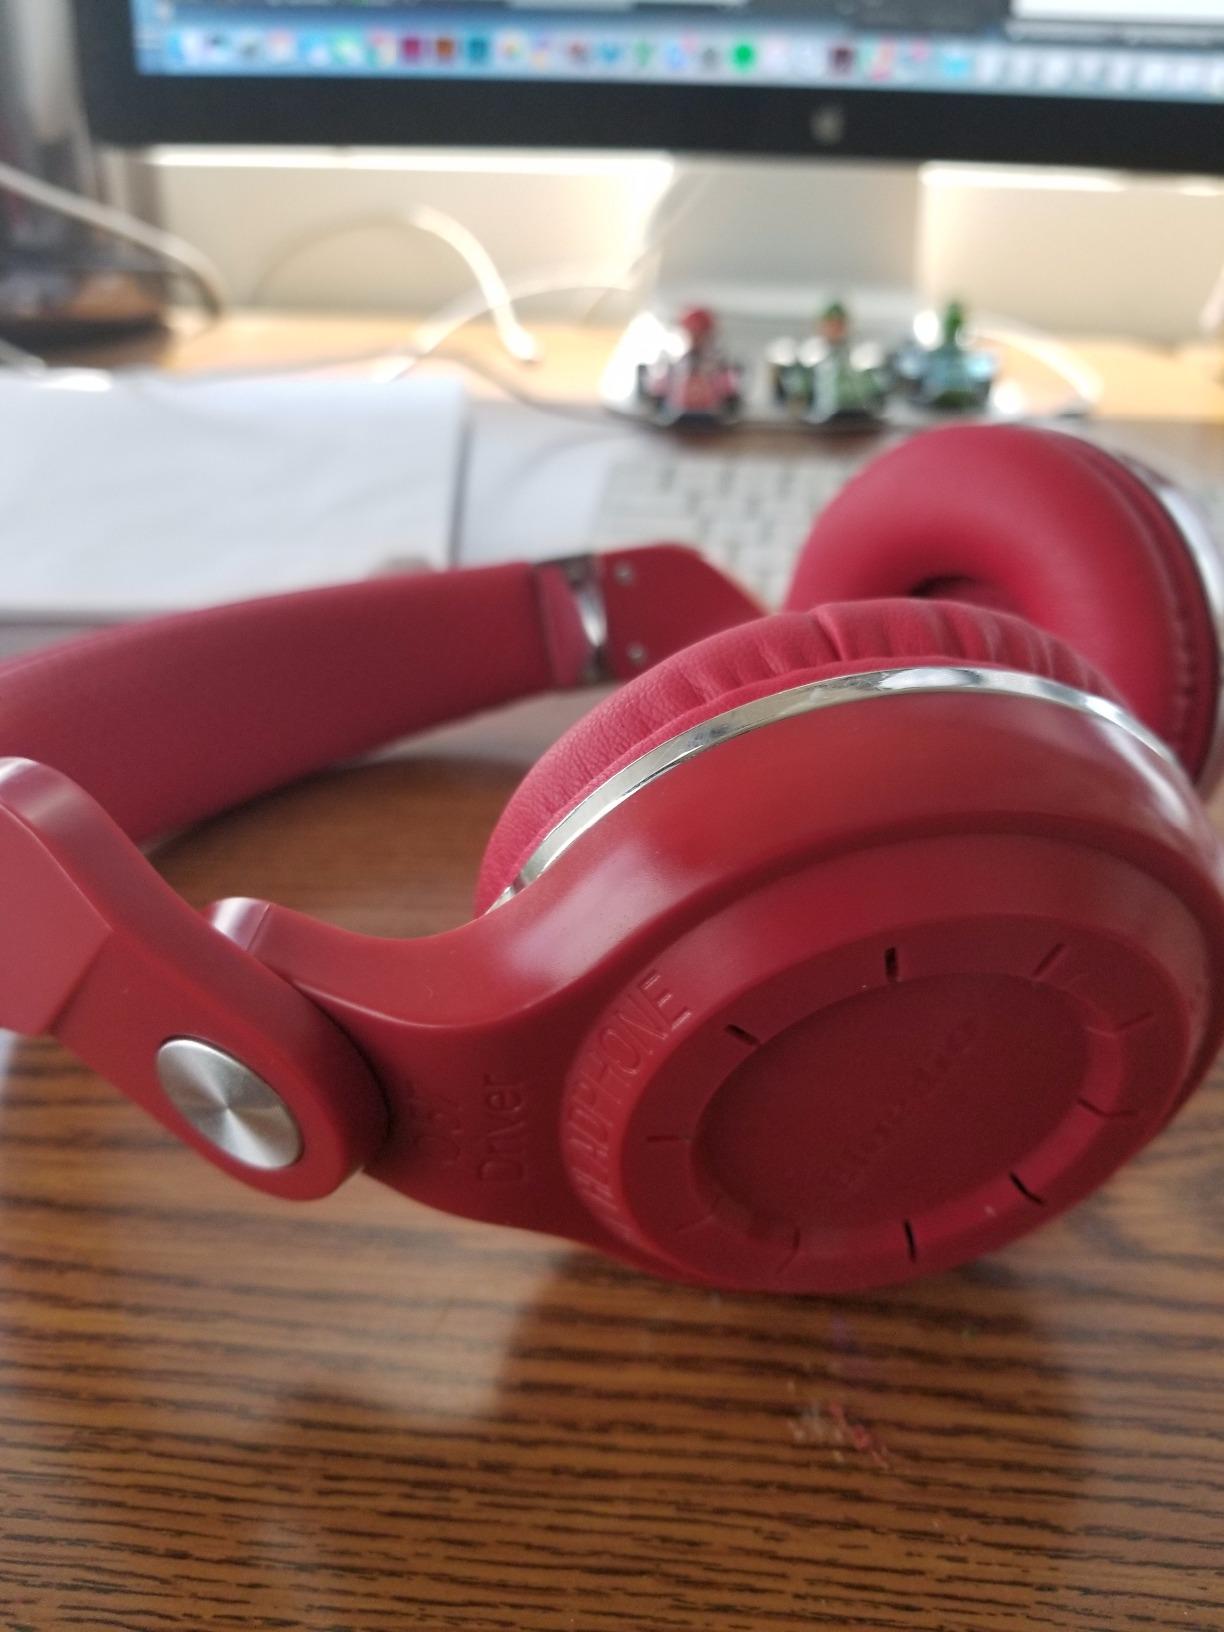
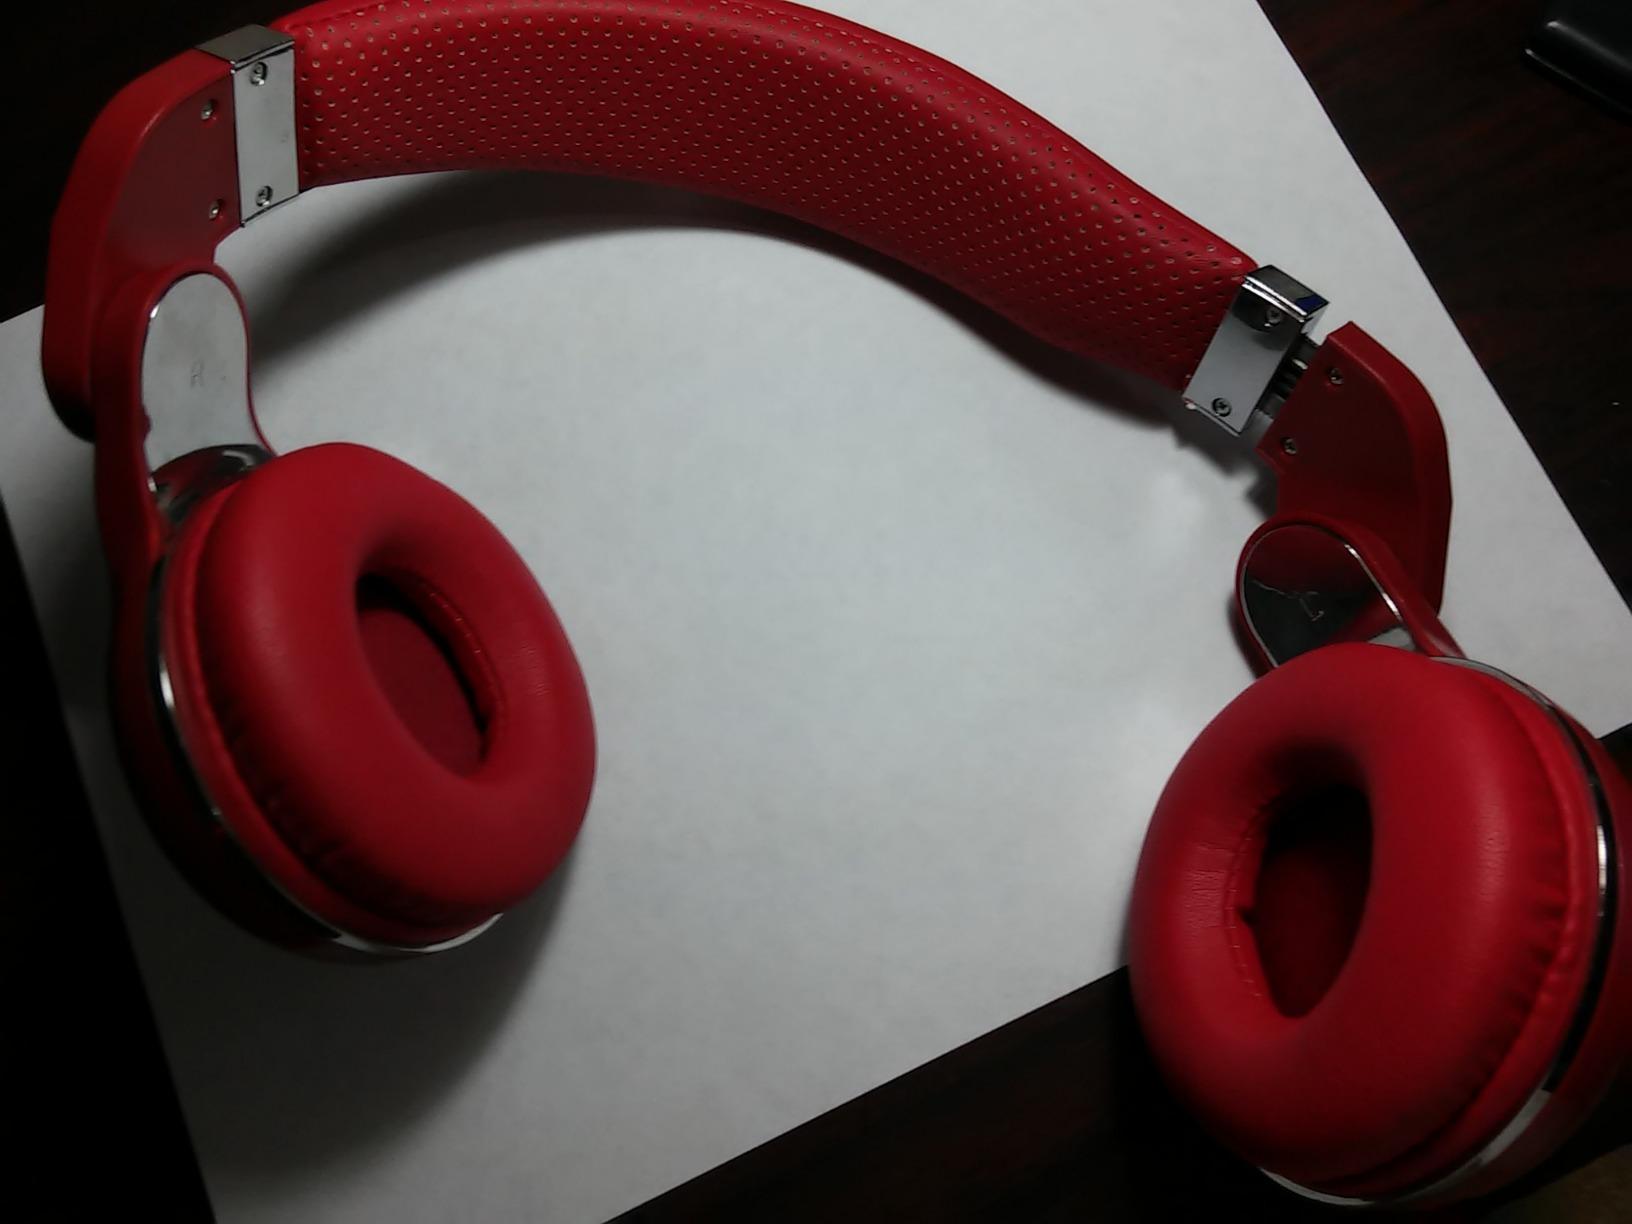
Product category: headphones
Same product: yes